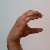
The image shows a hand gesture representing the letter 'C' in Indian Sign Language.